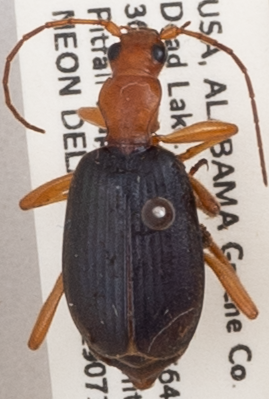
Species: Brachinus alternans
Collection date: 2019-07-15 04:00:00
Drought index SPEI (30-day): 0.184
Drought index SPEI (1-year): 1.01
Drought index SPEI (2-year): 0.9